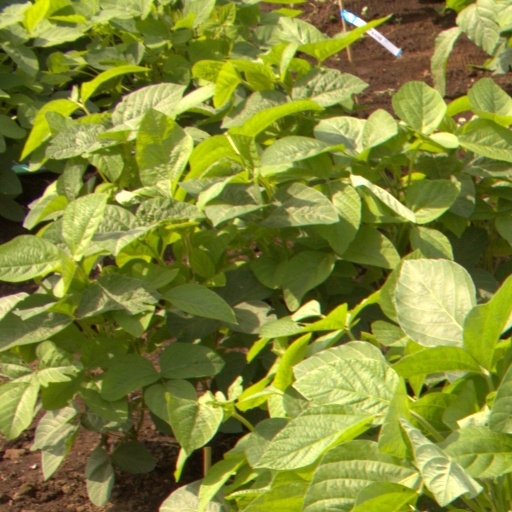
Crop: soybean